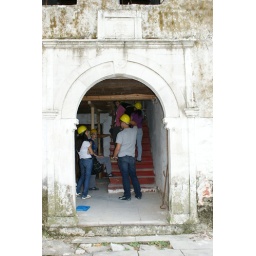
Project team get work underway on staircase in historic tower house in Gjirokastra, Albania